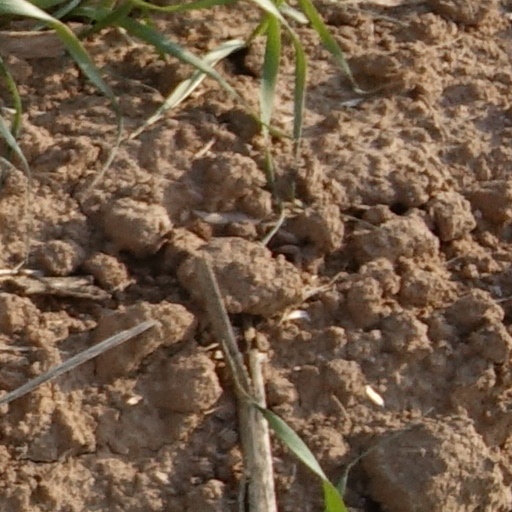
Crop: wheat